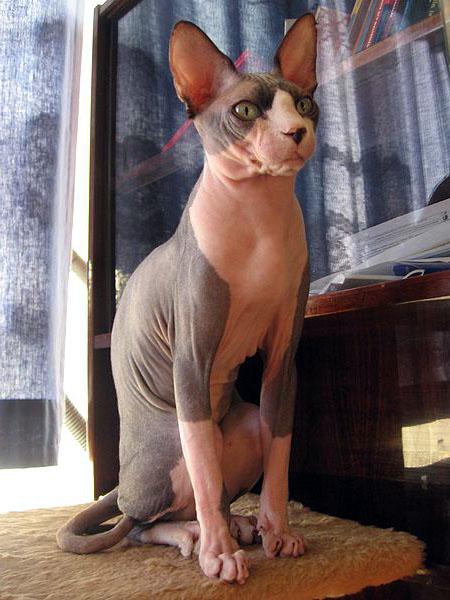
Breed: Sphynx